Karva Chauth

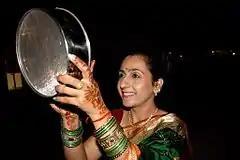
A woman looks at the moon through the sieve

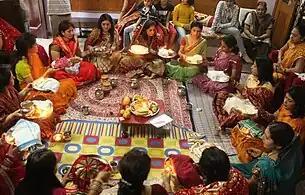
The fasting women collectively sitting in a circle, while doing Karva Chauth puja, singing song while performing the feris (passing their thalis around in the circle)

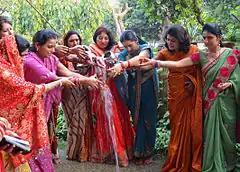
The fasting women after performing the Karva Chauth puja, while offering water towards sun (arka)

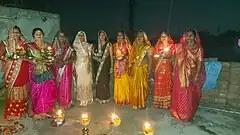
Married women pray for their husbands for their good health.

Women begin preparing for "Karva Chauth" a few days in advance, by buying adornments (shringar), jewellery, and puja (prayer) items, such as the "Karva" lamps, "matthi", Mehandi and the decorated puja "thali" (plate). Local bazaars take on a festive look as shopkeepers put their "Karva Chauth" related products on display. On the day of the fast, women from Punjab region awake to eat and drink just before sunrise. In Uttar Pradesh, celebrants eat "soot feni" with milk in sugar on the eve of the festival. It is said that this helps them go without water the next day. In Punjab, "sargi" (ਸਰਗੀ) is an important part of this pre-dawn meal and always includes "fenia". It is traditional for the "sargi" to be sent or given to the fasting woman by her mother-in-law. If she lives with her mother-in-law, the pre-dawn meal is prepared by the mother-in-law. On Karva Chauth occasion, fasting women choose to wear Karva Chauth special dresses like a traditional saari or lehenga to look their best. In some regions, women wear traditional dresses of their states.